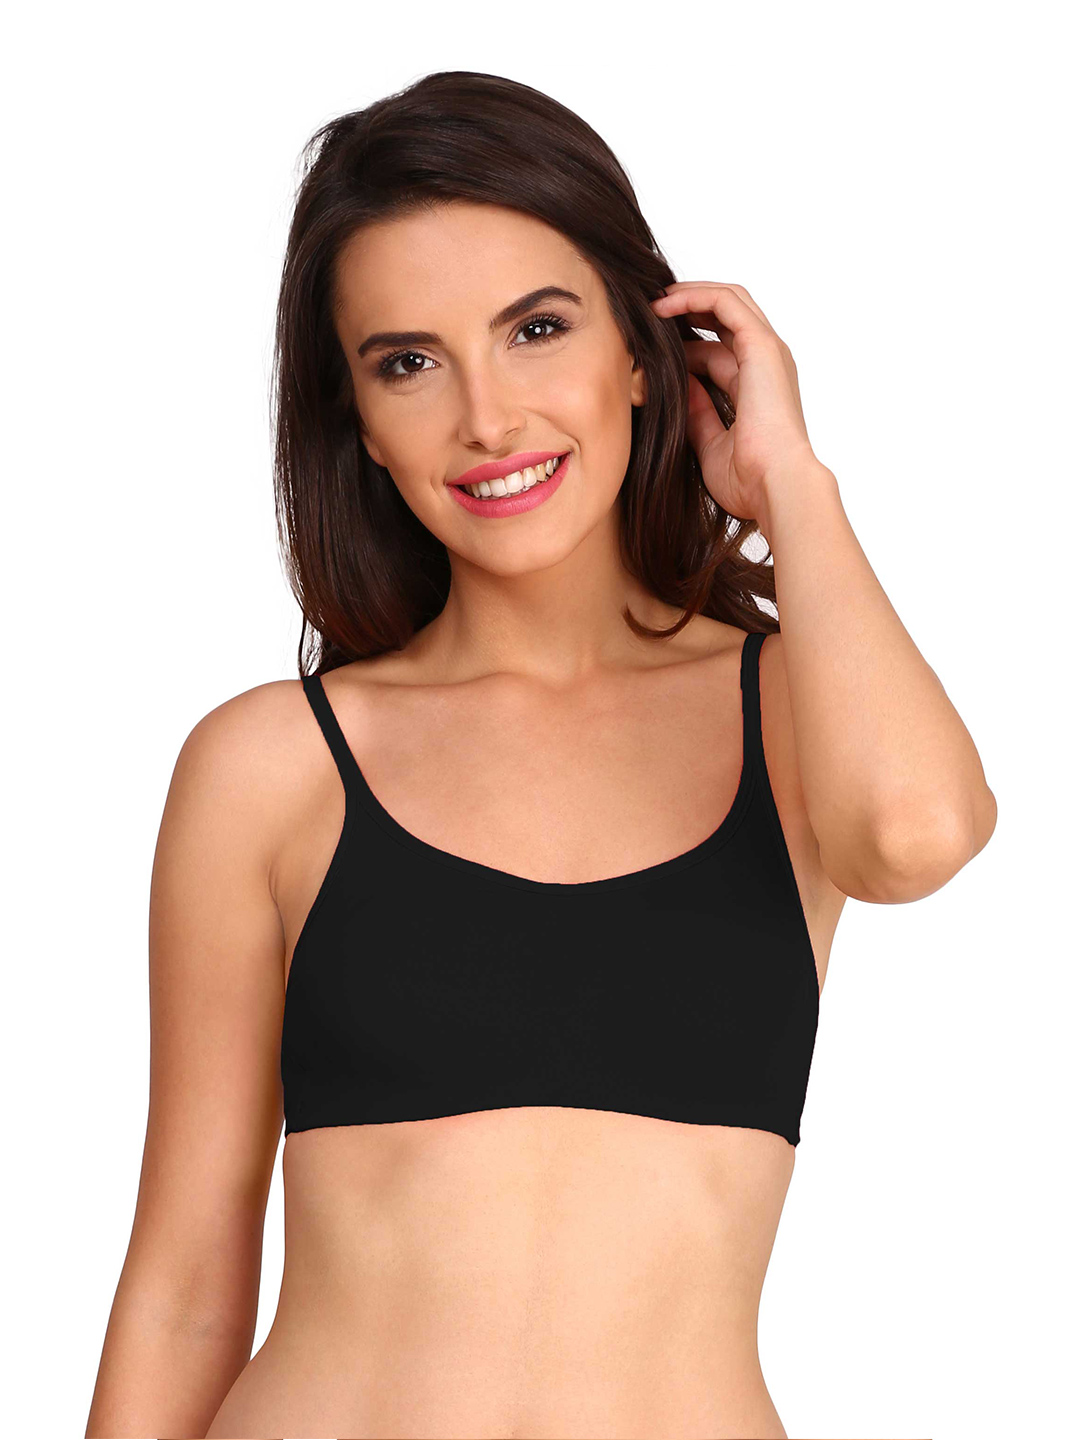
Jockey Black Moulded Cami Bra SS12
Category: Apparel / Innerwear / Bra
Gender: Women
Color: Black
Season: Summer 2018
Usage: Casual